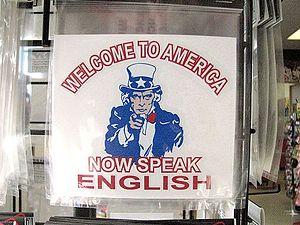
L'English-only movement, également appelé « Official English movement » par ses partisans, est un mouvement politique pour l'usage unique de la langue anglaise dans les affaires publiques à travers l'établissement de l'anglais comme langue officielle unique des États-Unis. Le mouvement a connu plusieurs incarnations sans rapport entre elles au cours de l'histoire américaine.